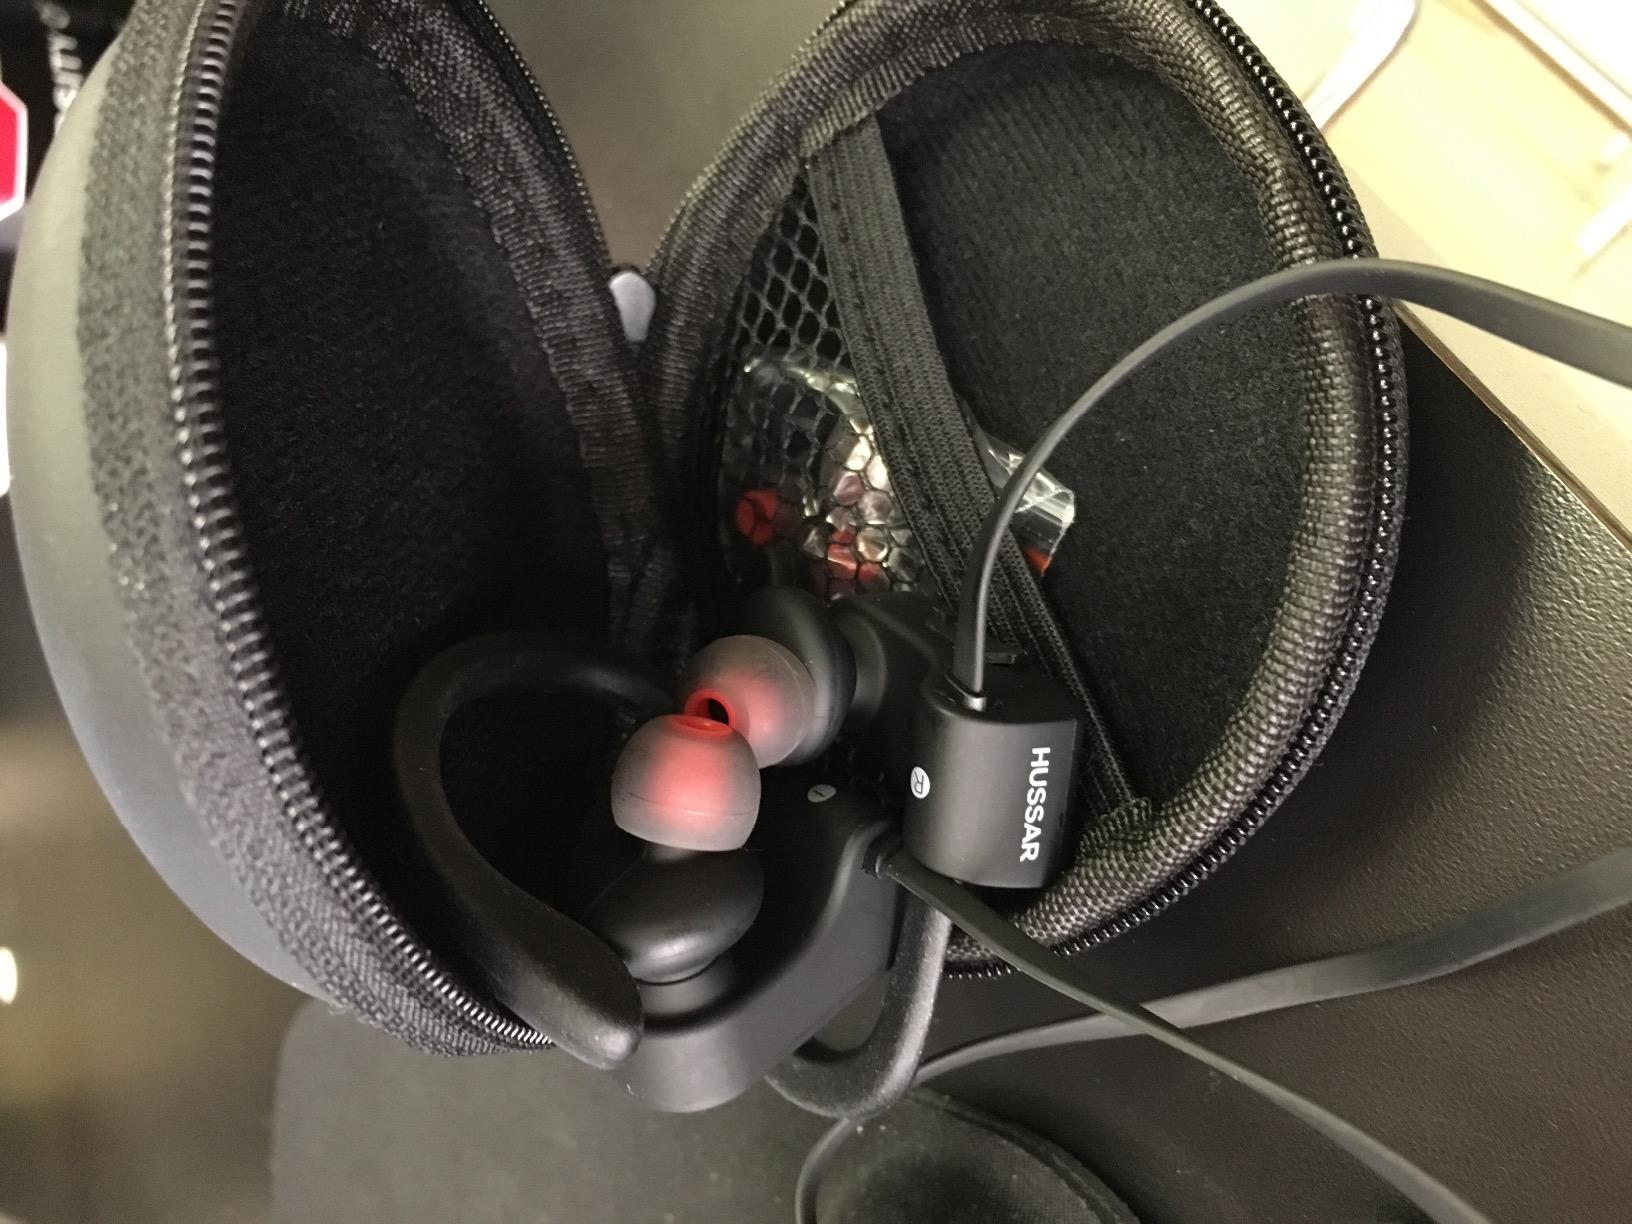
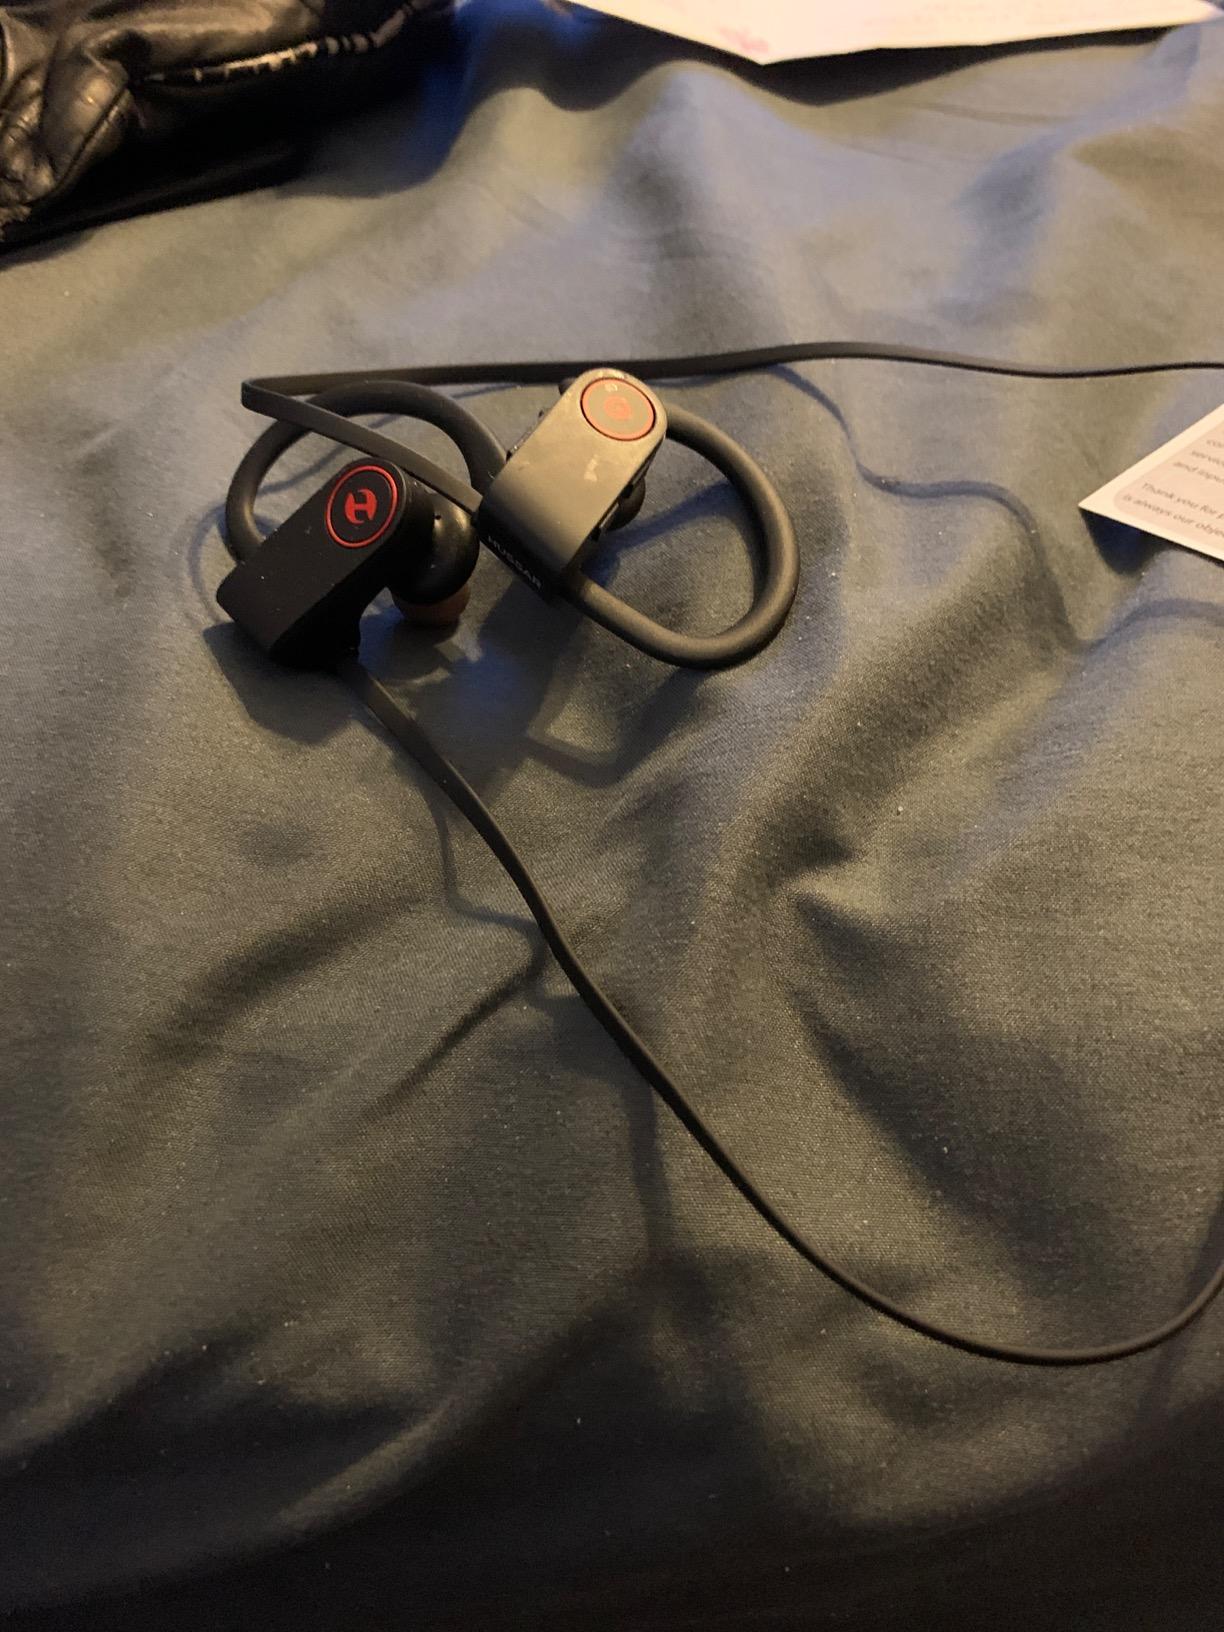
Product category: headphones
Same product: yes